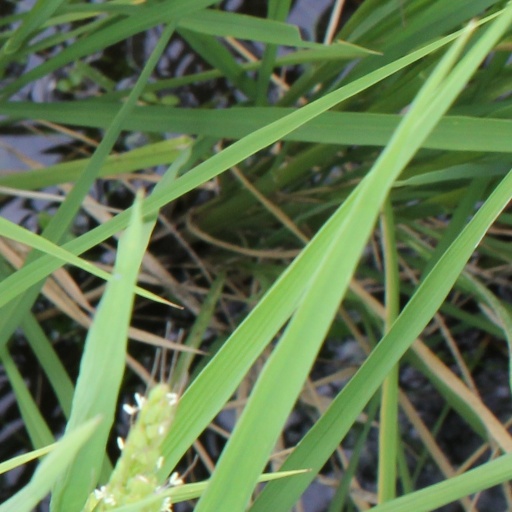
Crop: rice